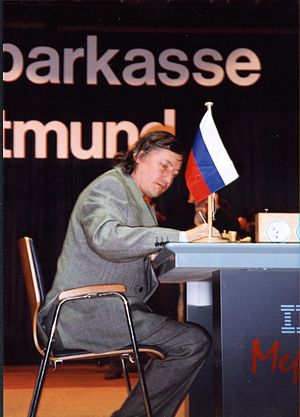
Kandidatturnering / Kuk i planlægningen
Anatolij Karpov, tidligere verdensmester i skak
Kandidatturneringer bliver brugt til at finde en udfordrer til verdensmesteren i skak. Verdensskakforbundet FIDE indførte efter 2. verdenskrig en VM-cyklus, hvor der blev afholdt zoneturneringer, som kvalificerede til interzoneturneringer, som igen kvalificerede til en kandidatturnering, hvor vinderen fik lov til at udfordre verdensmesteren.